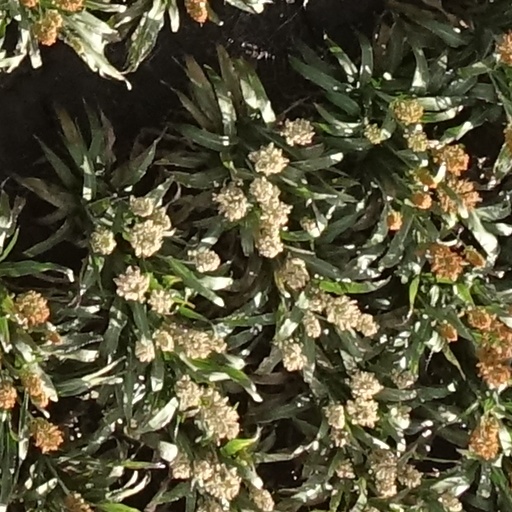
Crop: sorghum